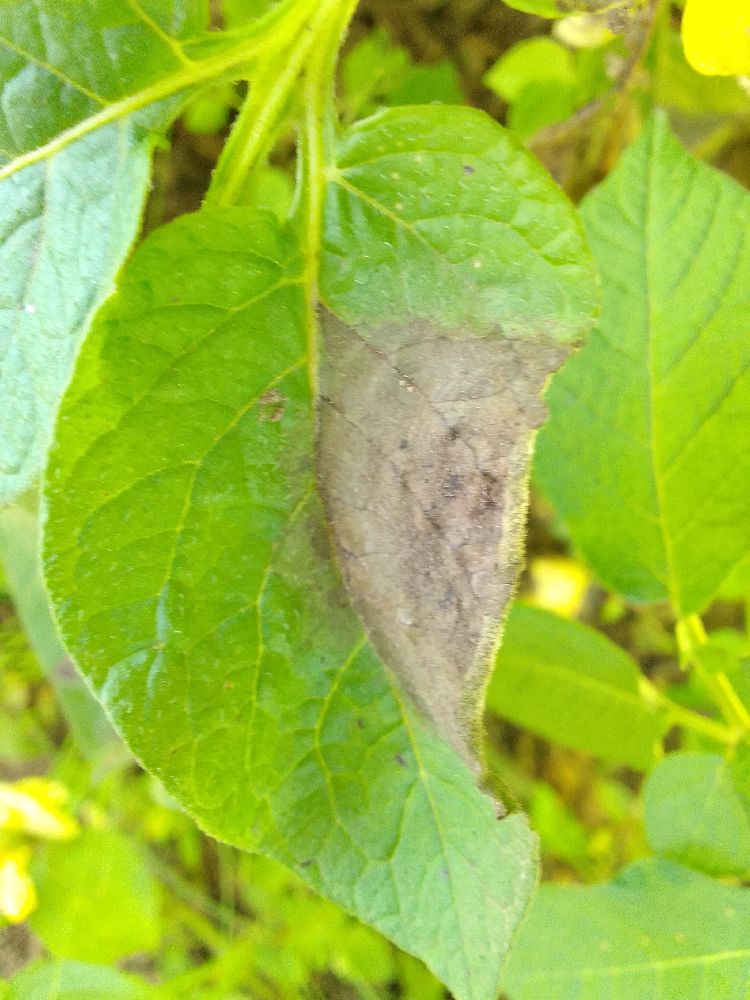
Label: Late blight